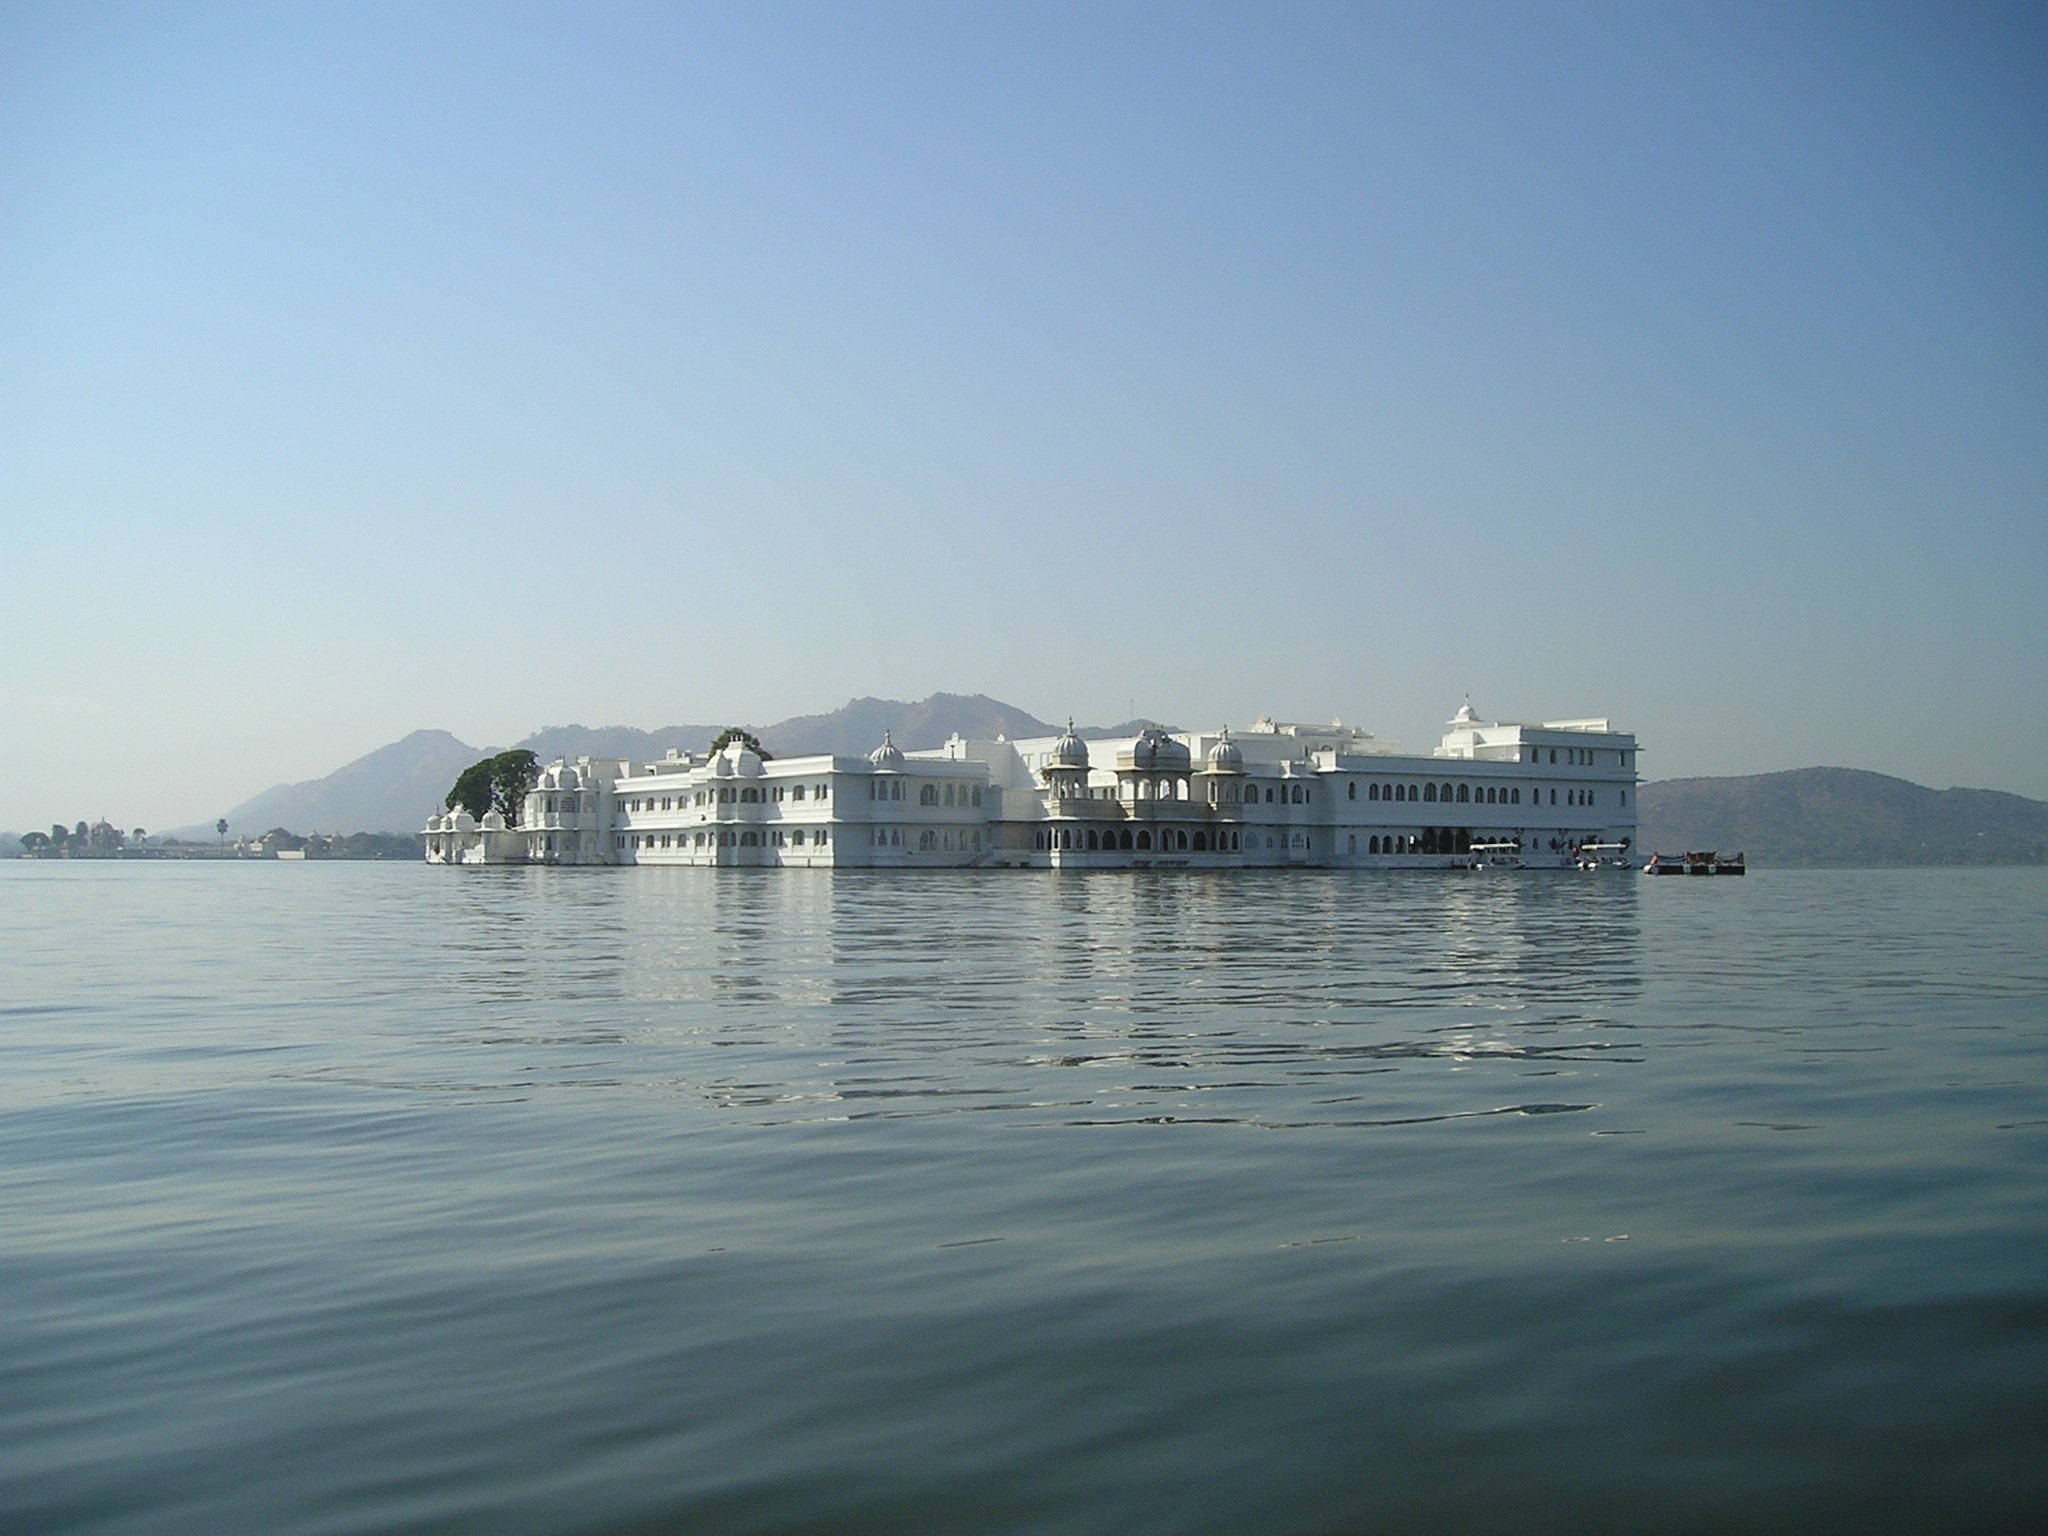
sea, coast, water, ocean, horizon, boat, shore, wave, lake, vehicle, bay, body of water, ferry, temple, boating, india, mirroring, cape